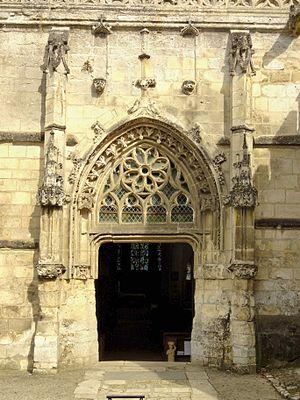
Portail de la nef de droite.
L'église Saint-Sulpice est une église catholique paroissiale située à Pierrefonds, en France. De style gothique, elle associe un chœur avec deux collatéraux du XIIIᵉ siècle à une double nef flamboyante de la fin du Moyen Âge. L'édifice est toutefois d'origine beaucoup plus ancienne que les parties gothiques ne le suggèrent. La fondation par le seigneur Nivelon et le début des travaux remontent aux années 1060, et le chœur de la première église romane devait être achevé au début du XIIᵉ siècle. N'en font preuve que les trois arcades faisant communiquer les trois vaisseaux du chœur avec les deux nefs, et à plus forte raison la crypte en dessous du chœur, abritant la tombe de Nivelon et la source thermale ayant donné son nom à Pierrefonds. Alors que la façade occidentale, le portail septentrional et le remplage des fenêtres ont été très soignés, l'intérieur témoigne d'une construction hâtive sans voûtement et sans la moindre ornementation. Les nefs s'accordent mal avec le chœur, prévue à la base pour une nef simple accompagnée de bas-côtés. En même temps, l'église est spacieuse et bien éclairée, et les charpentes en carène renversée du chœur sont d'un bel effet.